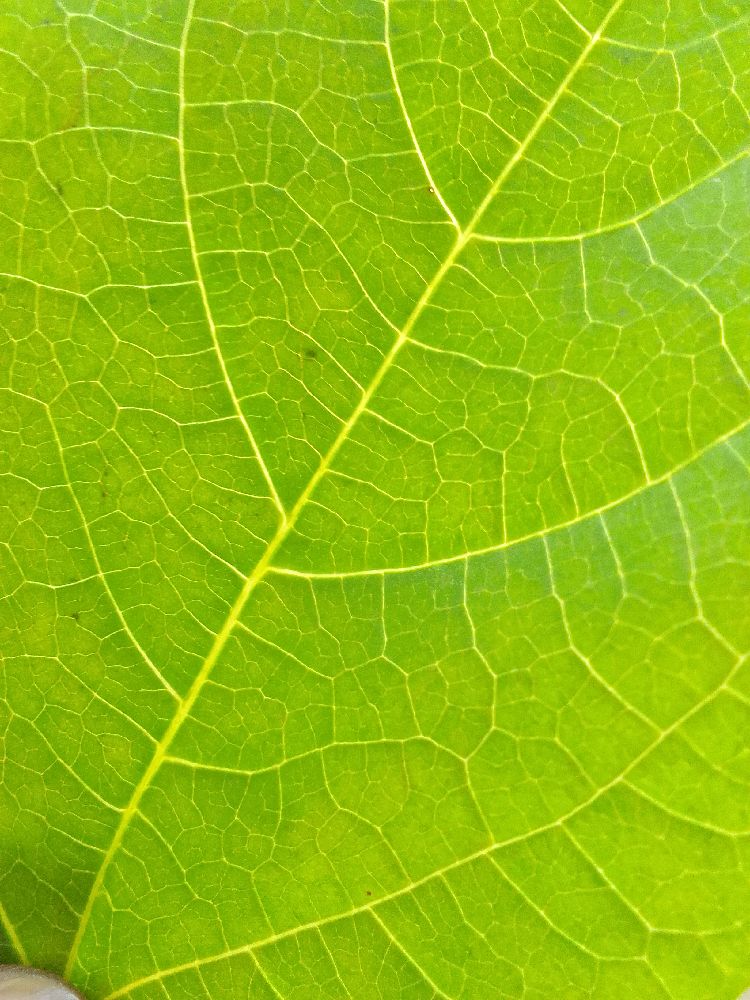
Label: healthy